Iranian rock

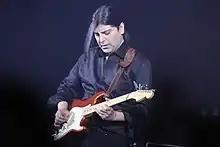
Kaveh Yaghmaei 2019 Tehran

The Armenians were very capable musicians. Viguen was a pioneer in the integration of pop music with Persian poetry. Artoush and his band The Wonders also pioneered the creation of symphony rock in Iran. But Artosh's work was not well known, and Artosh remained anonymous until his death in 2018. Varoujan, a great Armenian musician, had arranged many popular Iranian songs. He died of cardiac arrest very early in his forties. Like many other Armenian singers, Georges Hvansian tried to imitate Viguen. He became famous for reading Greek works. The Poppy band was one of the first Armenian rock bands. Some of the songs in this band are outstanding. Armenian works are very important and influential in Iranian rock music. And still these works have maintained their fame.